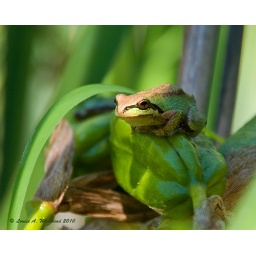
Pacific Chorus Frog sitting in the evening sun on a yellow iris seed pod.